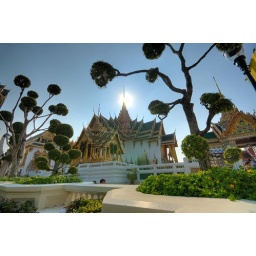
HDR image of Rajkaranyasapha Hall building in backlight with bonsai trees in foreground. Grand Palace, Bangkok, Thailand